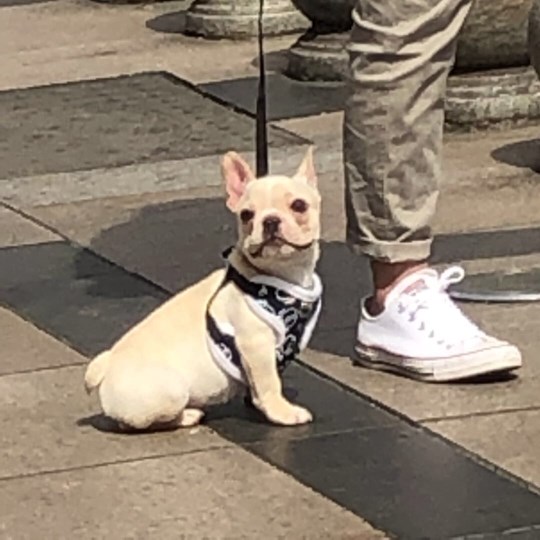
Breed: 1121-n000002-French_bulldog